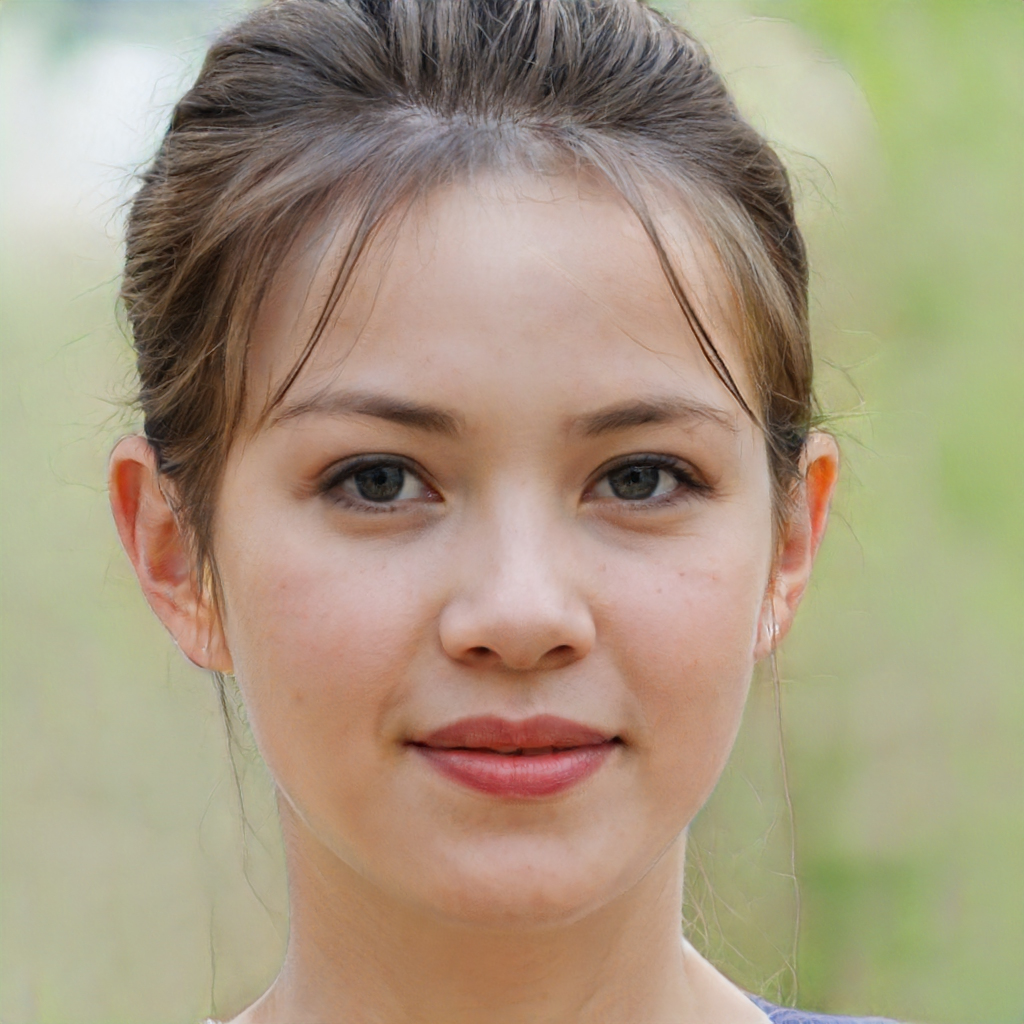
Label: Colored